Talang 2011

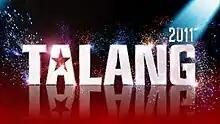

Talang 2011 was the fifth season of the talent show "Talang", the Swedish version of Got Talent. Both Bert Karlsson and Charlotte Perrelli returned as judges while Henrik Fexeus became the new third judge. The season featured eleven episodes and started broadcasting on 1 April 2011, with the final held on 10 June 2011. The season was won by speedcuber Simon Westlund. After the 2011 season, TV4 put the show on indefinite hiatus, until TV3 announced in June 2013 that they had acquired the rights for the show and would re-launch the show in Spring 2014 under the name "Talang Sverige".